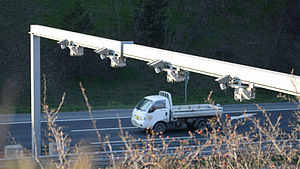
Automatisk nummerpladegenkendelse
Kameraer til brug for automatisk nummerpladegenkendelse.
Automatisk nummerpladegenkendelse er et system, der kan bruges til at registrere tilstedeværelsen af køretøjer et bestemt sted, på baggrund af en aflæsning af køretøjets nummerplade.